University of Texas at San Antonio

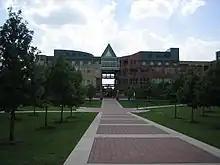
The Downtown Campus is on the west side of downtown.

The Downtown Campus in Downtown San Antonio houses parts of the College of Engineering and Integrated Design, College for Health, Community and Policy, and College of Education and Human Development. Many of the university's community outreach centers and institutes including the Texas State Data Center and The Urban Education Institute are located at the downtown campus as well. In early 1993, the demolition of Fiesta Plaza made way for what would become the Downtown Campus. While construction was underway, the campus made its temporary home at Cypress Tower on Main Street, offering its first classes in January 1994. Its permanent location on I-10 and Cesar E. Chavez Boulevard (formerly Durango Boulevard) was completed in 1997. A new bus-rapid transit line, VIA Primo, opened in late 2012. Together with a VIA Express route, allows students to quickly commute between the UTSA Main Campus and the Downtown Campus.